Greensboro, North Carolina

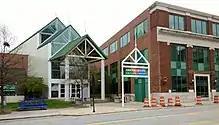
Greensboro Cultural Center

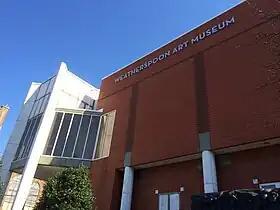
Weatherspoon Art Museum

The Four Seasons Town Centre, at 410 Four Seasons Town Centre, is a three-story shopping mall with of shopping space developed by the Koury Corporation. It is adjacent to the Joseph S. Koury Convention Center and Sheraton Hotel. With over of flexible meeting space, the Koury Convention Center is the largest convention center in the Southeast between Atlanta and Washington, D.C. The hotel has more than 1,000 rooms.